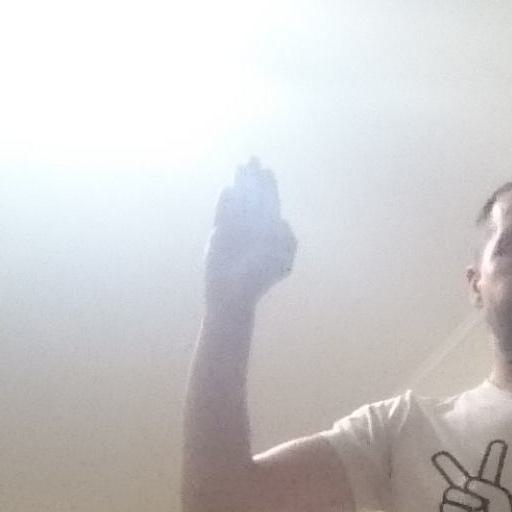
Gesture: stop